1890–91 United States Senate elections

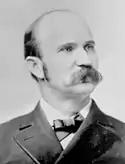
Senator David B. Hill

The New York election was held January 20 and 21, 1891, by the New York State Legislature.